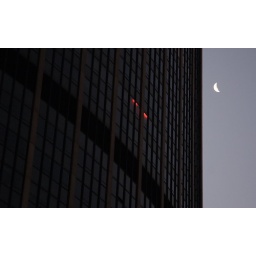
Moon over red light at the Montparnasse tower